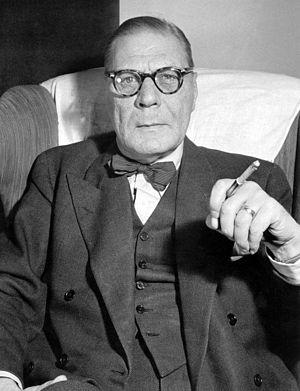
Gustaf Hellström est un écrivain et journaliste suédois né le 28 août 1882 à Kristianstad et mort le 27 février 1953 à Stockholm.